List of FC Dinamo București players

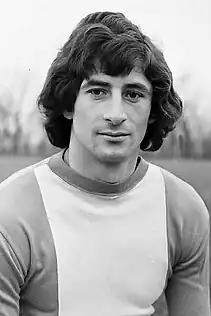
Cornel Dinu, who won three times the Romanian Footballer of the Year award spent almost his entire career at Dinamo.

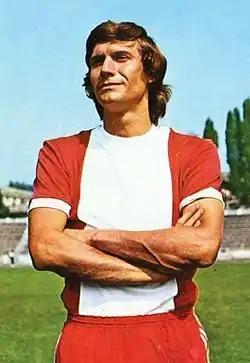
While playing for Dinamo Dudu Georgescu won twice the European Golden Shoe award.

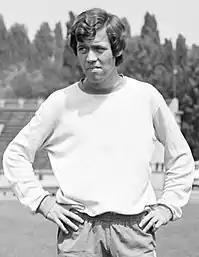
Two times Romanian Footballer of the Year Florea Dumitrache scored over 100 goals and won three Liga I titles during his period spent at Dinamo.

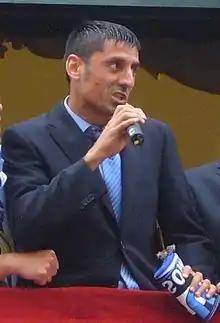
Ionel Dănciulescu won three Liga I titles and was named Romanian Footballer of the Year in 2004 while playing for Dinamo.

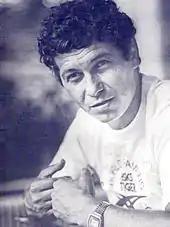
Mircea Lucescu won seven Liga I titles with the club.

[[File:Dorin Mateuț 1989.jpg|thumb|right|170px|[[Dorin Mateuț]] won the [[European Golden Shoe]] award in the 1988–1989 season.]]